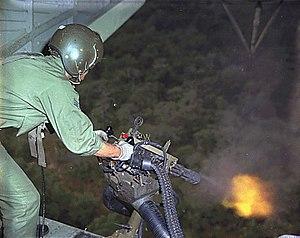
Un minigun est une mitrailleuse à cadence de tir élevée, munie de plusieurs canons dont la rotation est entraînée par une source extérieure, sur le principe de la Gatling, et utilisant un calibre de munitions pour fusil inférieur à 20 mm. Au-delà de 20 mm de calibre, ce type d'arme est désigné comme un canon automatique de type Gatling.